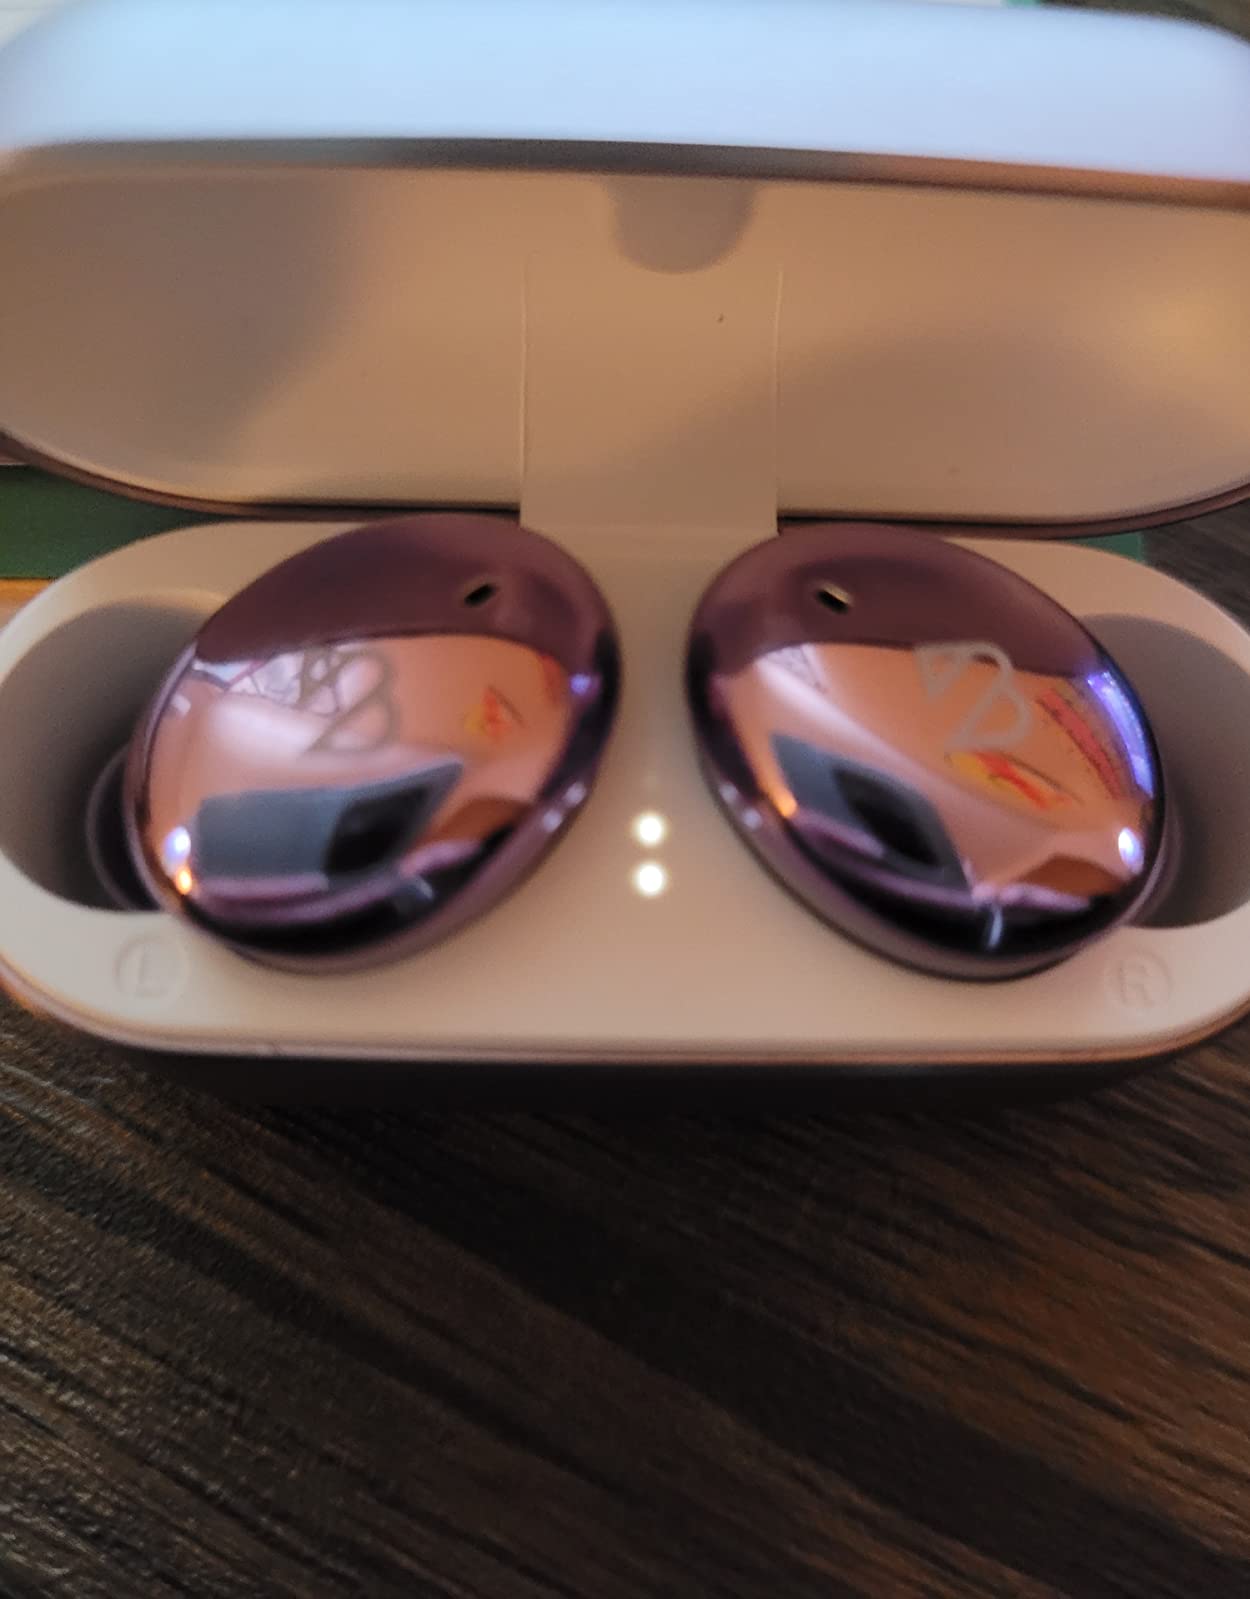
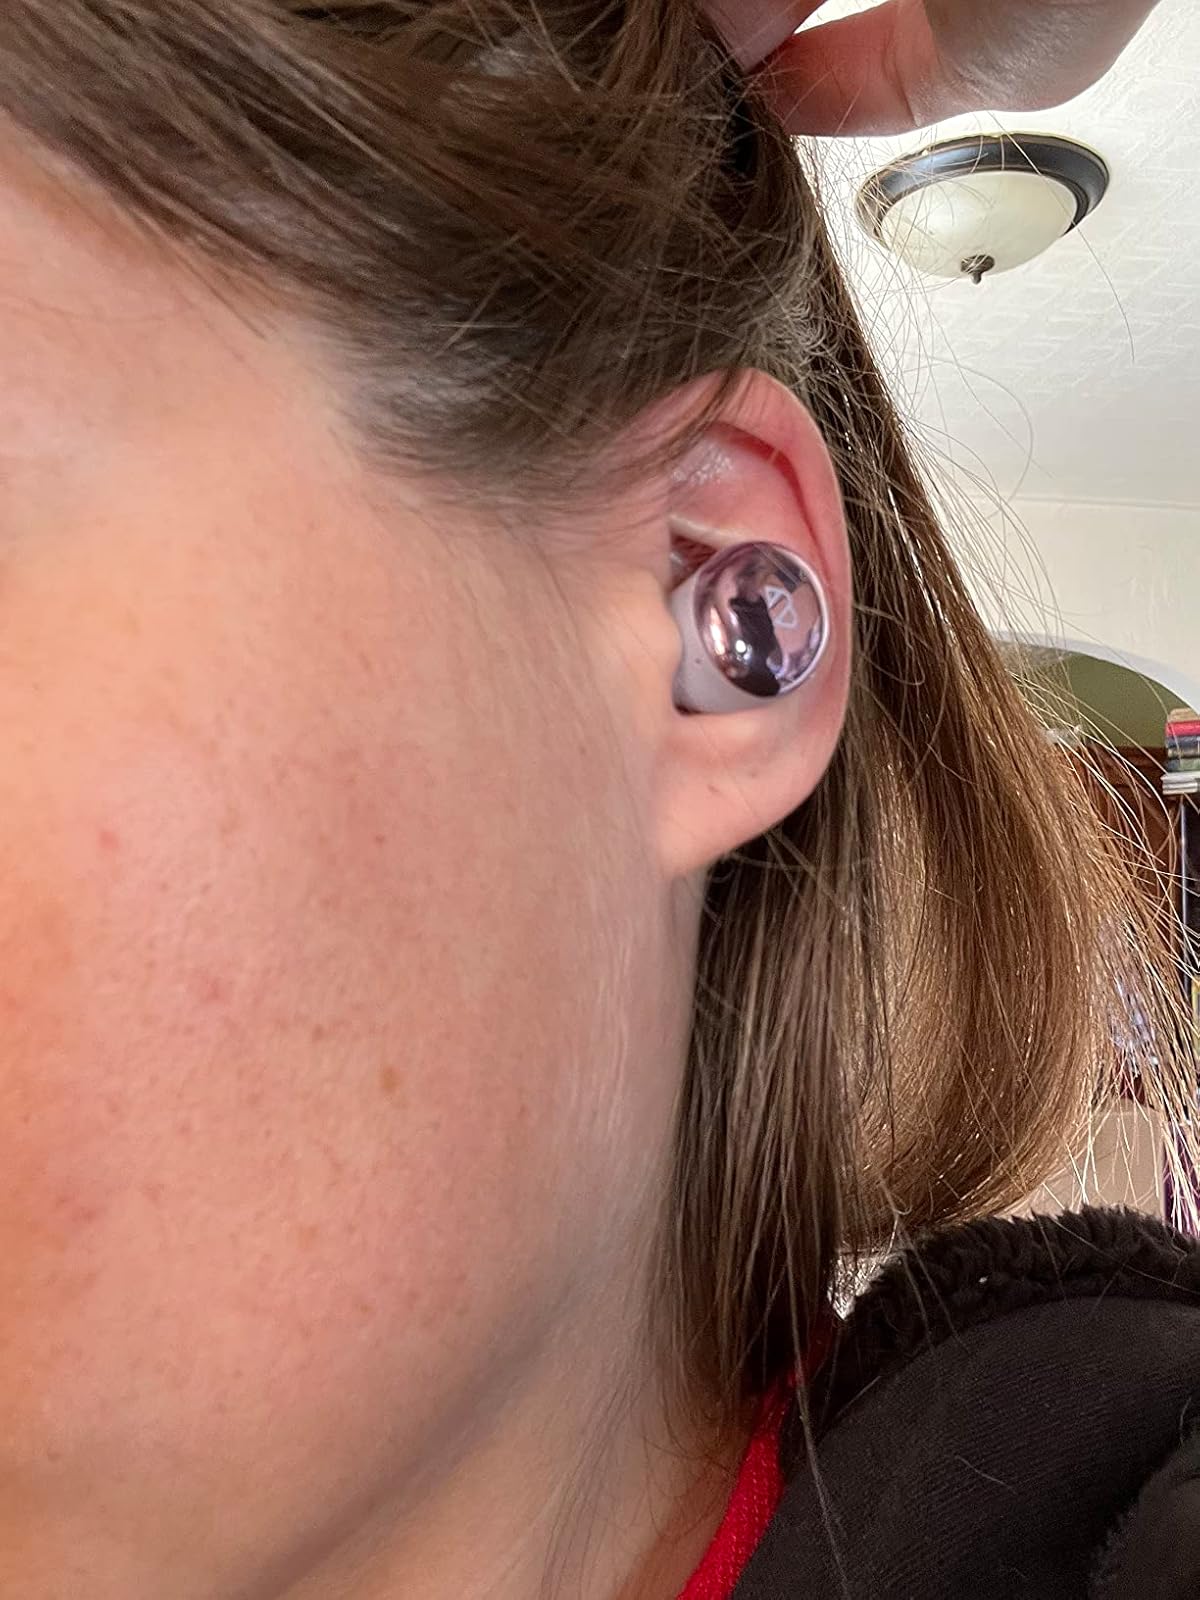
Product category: earbuds
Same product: yes